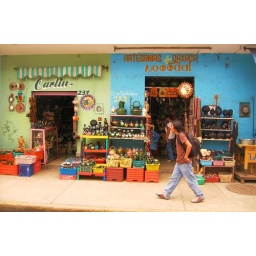
An active street near the enclosed market in Oaxaca